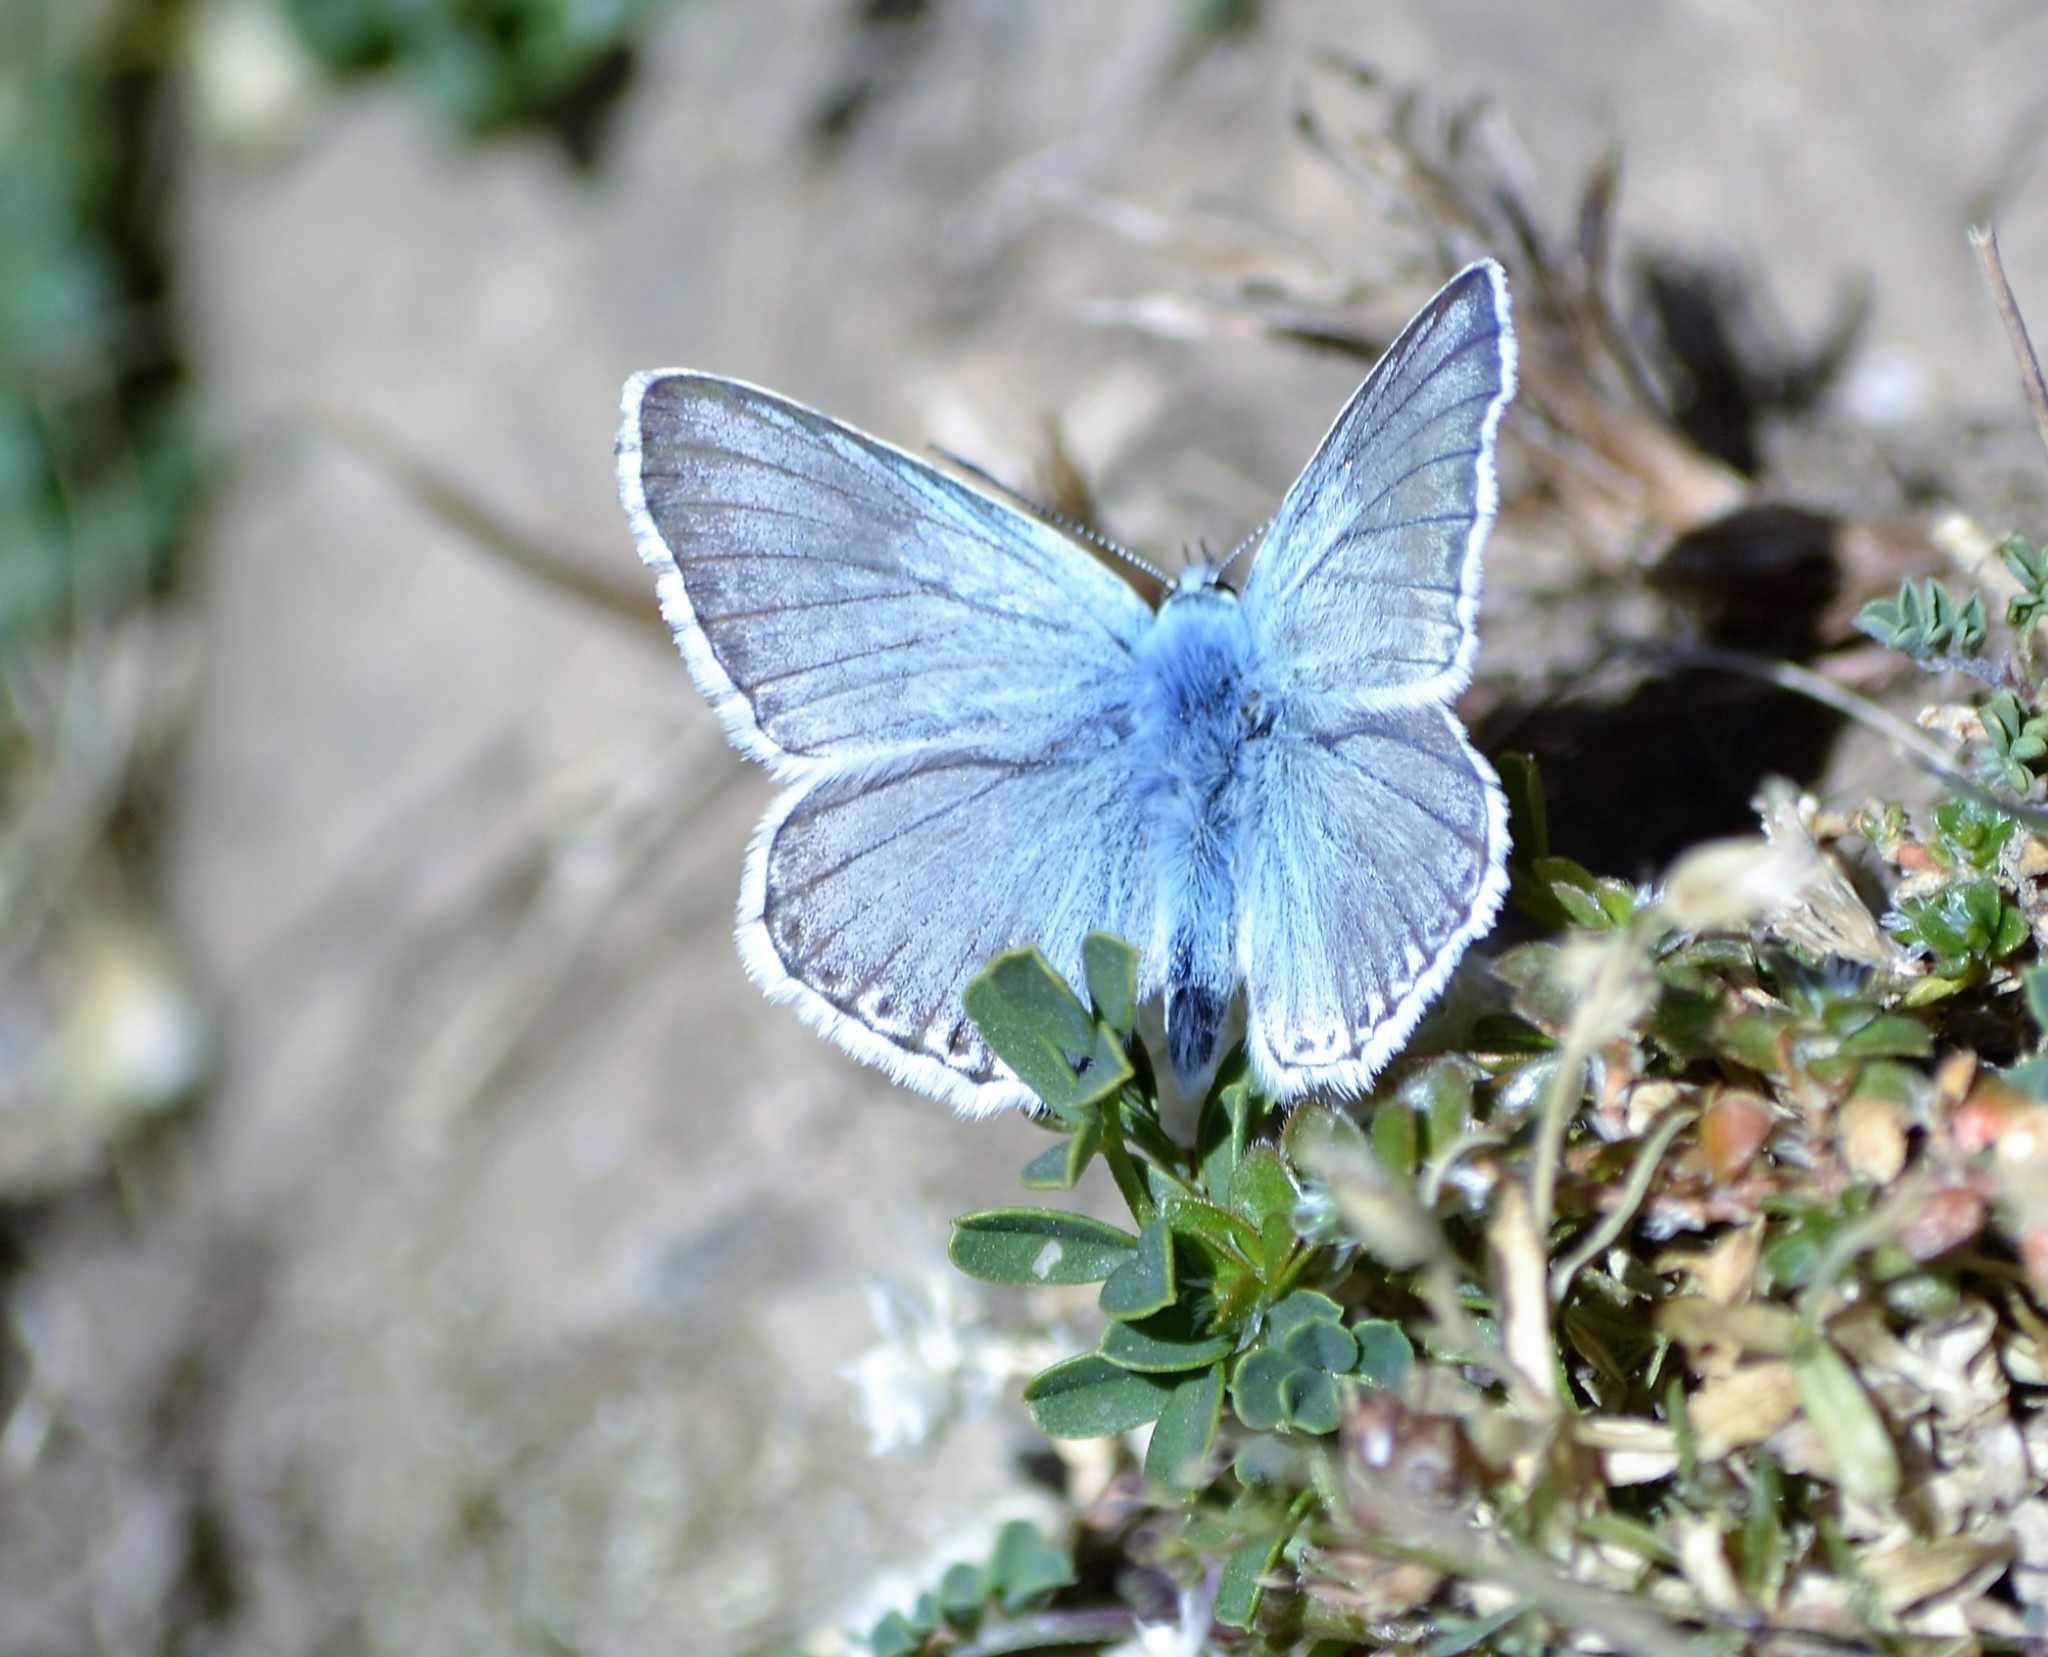
nature, flower, wildlife, insect, butterfly, flora, fauna, invertebrate, close up, pyrenees, pieridae, macro photography, pollinator, moths and butterflies, lycaenid